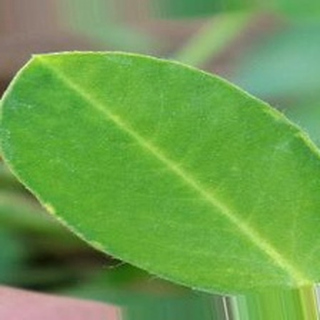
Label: healthy_groundnut